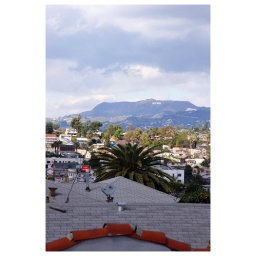
out the bedroom window. at my sister's house in Echo Park . . .